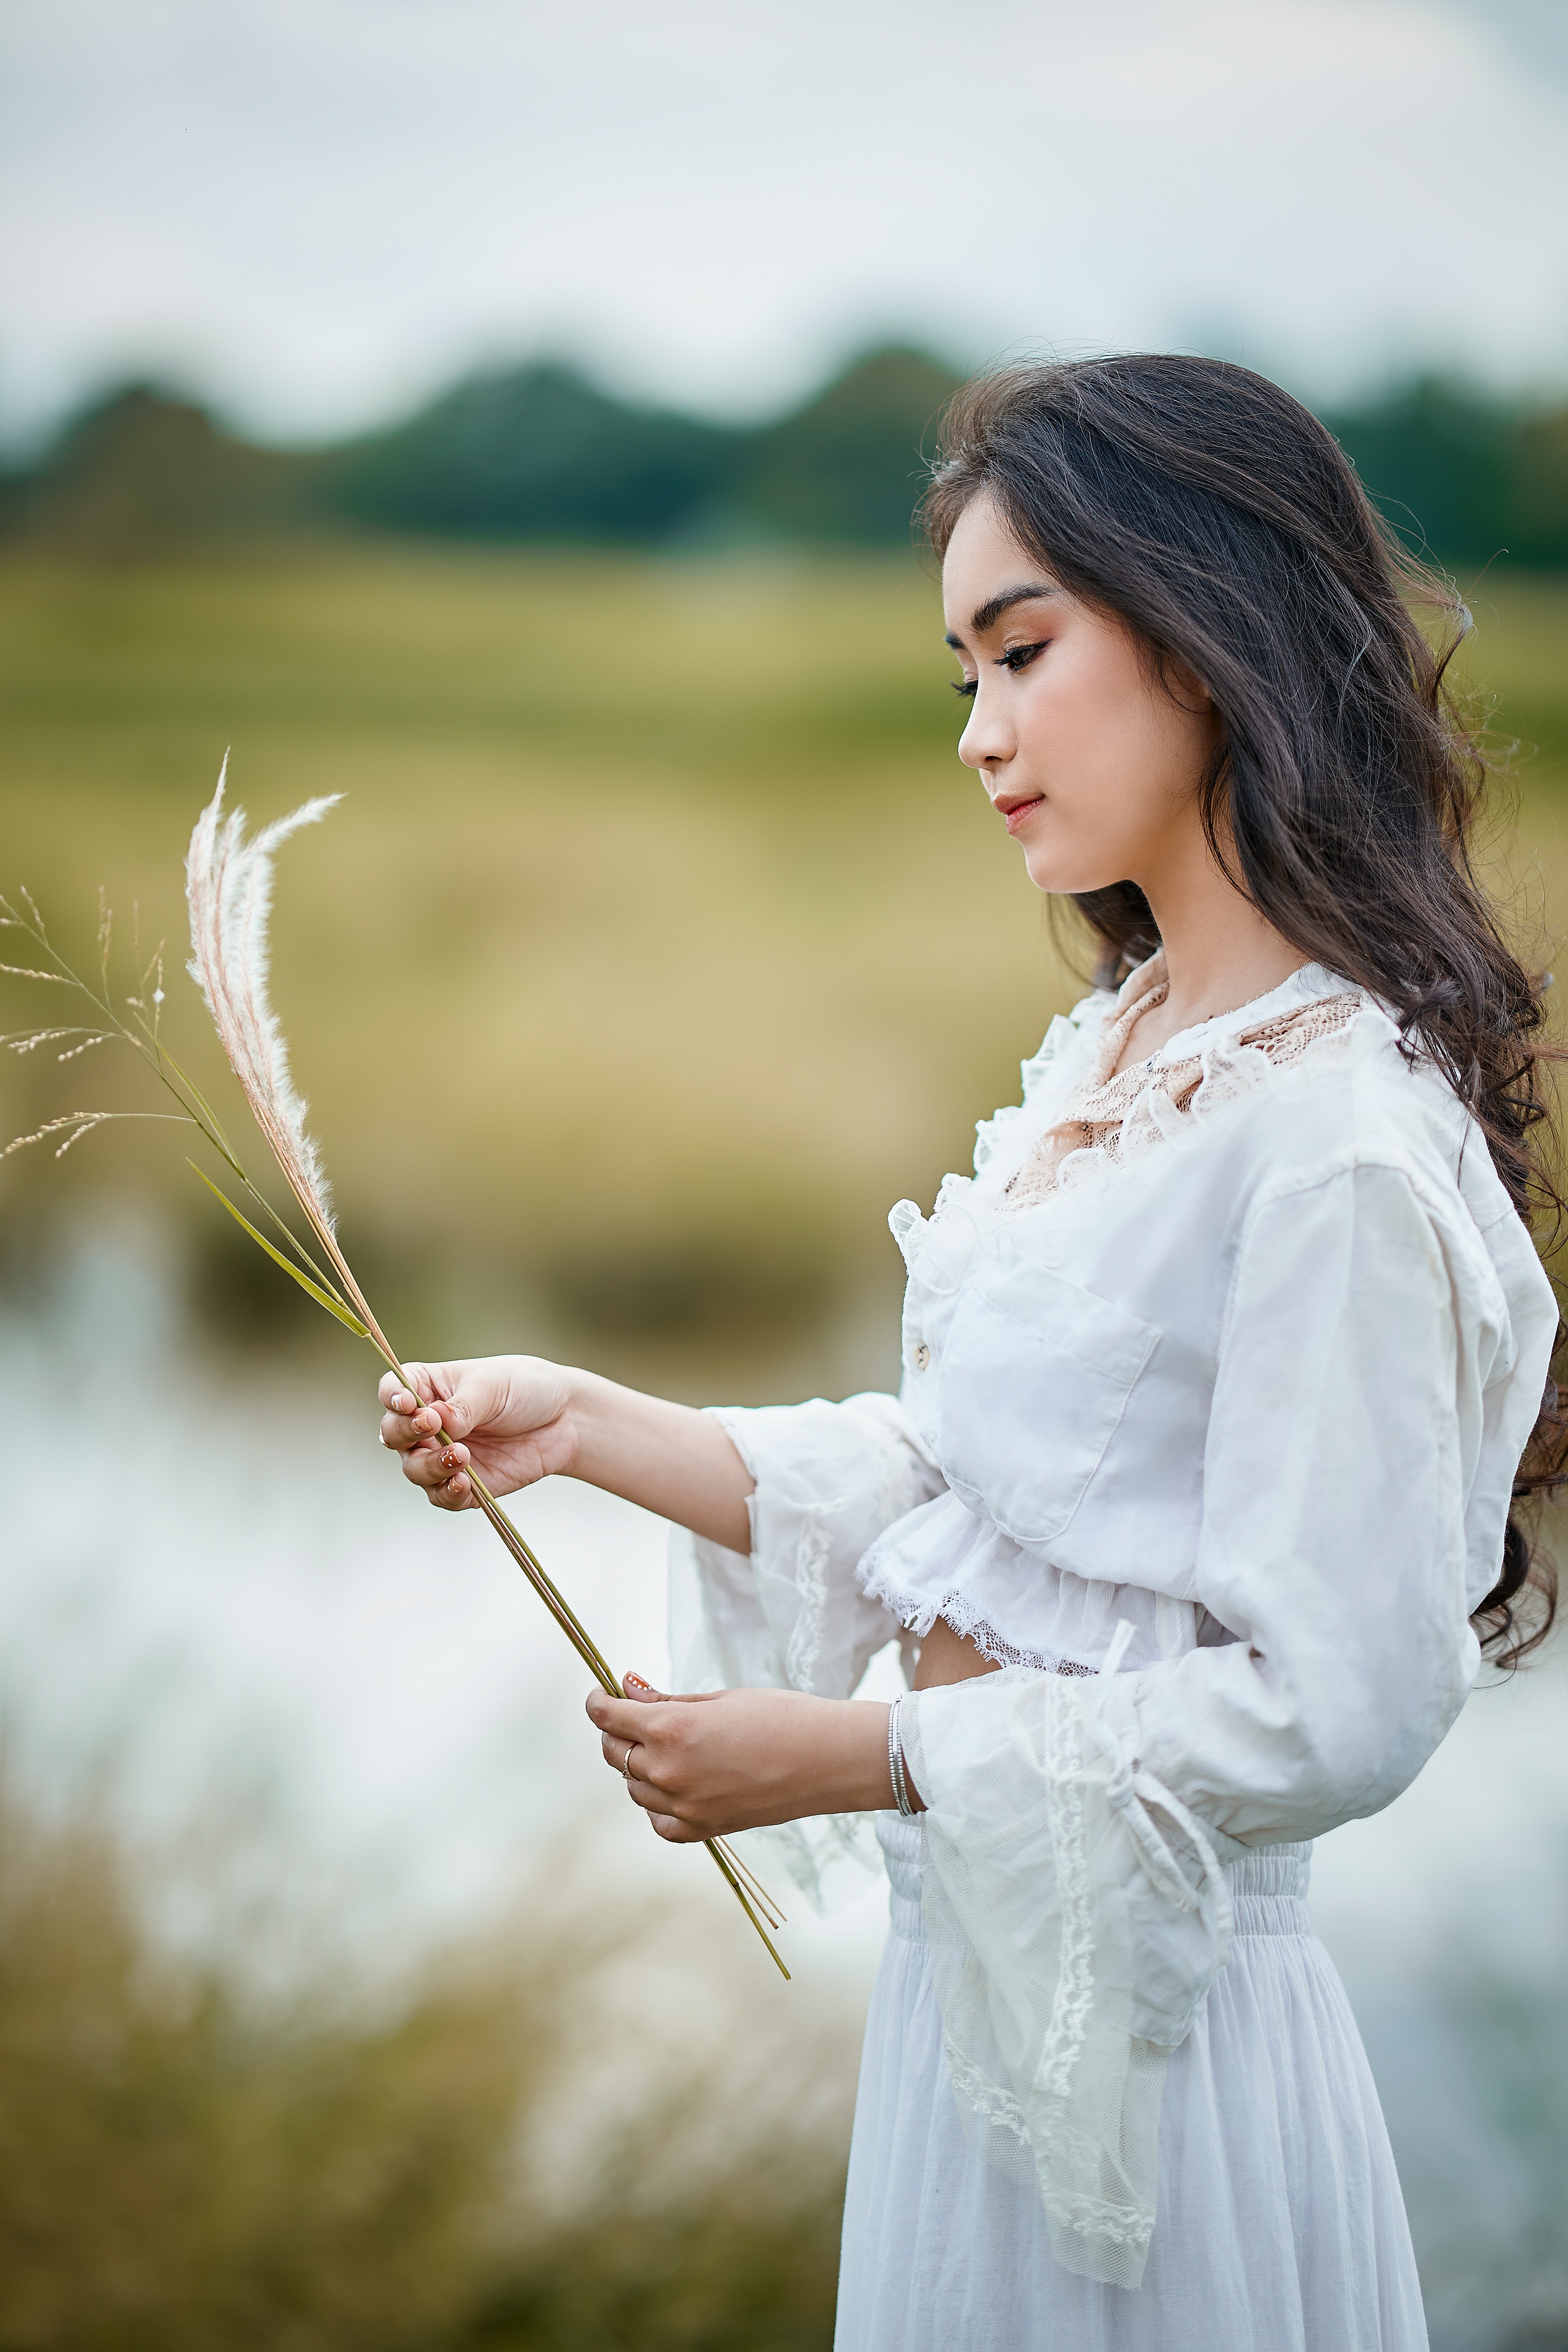
woman, photograph, People in nature, flash photography, happy, sleeve, sky, gesture, grass, bridal clothing, gown, grassland, waist, wedding dress, formal wear, bridal accessory, long hair, street fashion, event, jewellery, fashion design, tradition, peach, fashion accessory, brown hair, stock photography, bride, ceremony, landscape, portrait photography, fashion model, bridal party dress, prairie, necklace, child, wedding, portrait, photo shoot